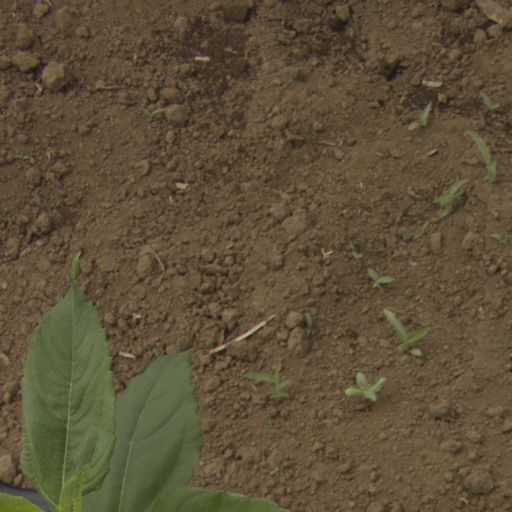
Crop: Jerusalem artichoke